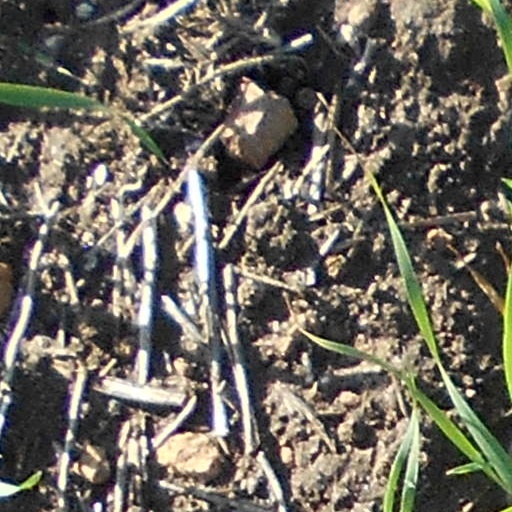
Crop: wheat